Orders, decorations, and medals of Spain

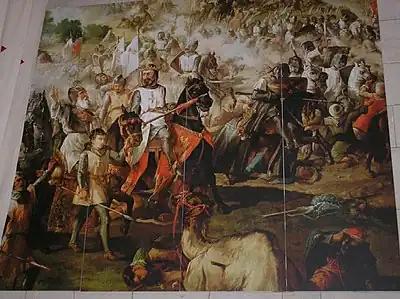
Scene of the Reconquista by the military orders at Monasterio de Uclés in Cuenca, Spain

The relationship between the Hispanic military orders and other powers and institutions underwent several changes during different stages. Initially, monarchs recognized the potential of the orders in the reconquest and repopulation tasks and saw them as the "most precious jewel" of their crowns. Kings such as Alfonso of Aragon and Navarre and Alfonso VIII of Castile enticed the orders to their kingdoms by offering possessions and territories. Besides military or political donations, kings also granted tax privileges and favored the orders in numerous lawsuits with other powers. In return, the orders were loyal to the monarchs and carried out the missions entrusted to them. However, with the increasing power of the orders, monarchs such as Alfonso XI of Castile began a struggle to gain control through the designation of the master. This struggle continued until the Catholic Monarchs achieved absolute control over the orders' mastership, which became hereditary.